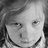
Emotion: sad